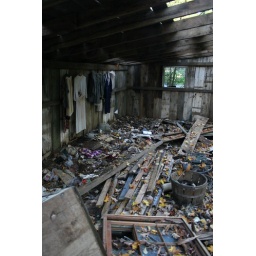
clarence newton road - near blowing rock - october 2008